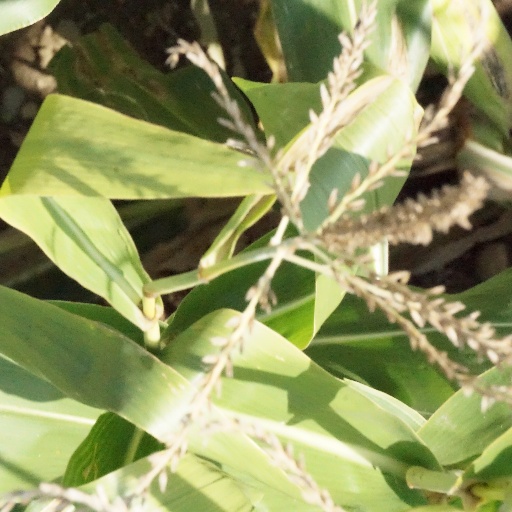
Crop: maize; corn